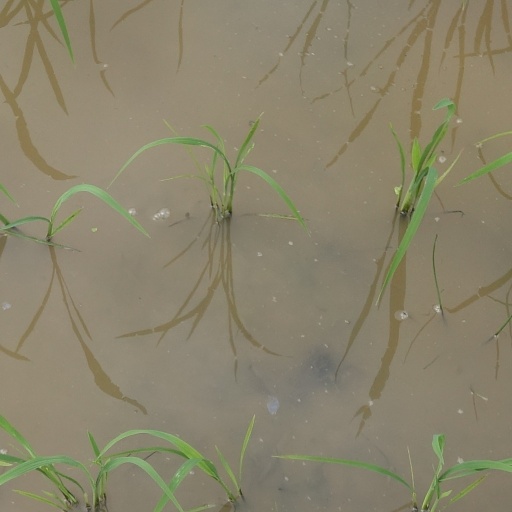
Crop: rice